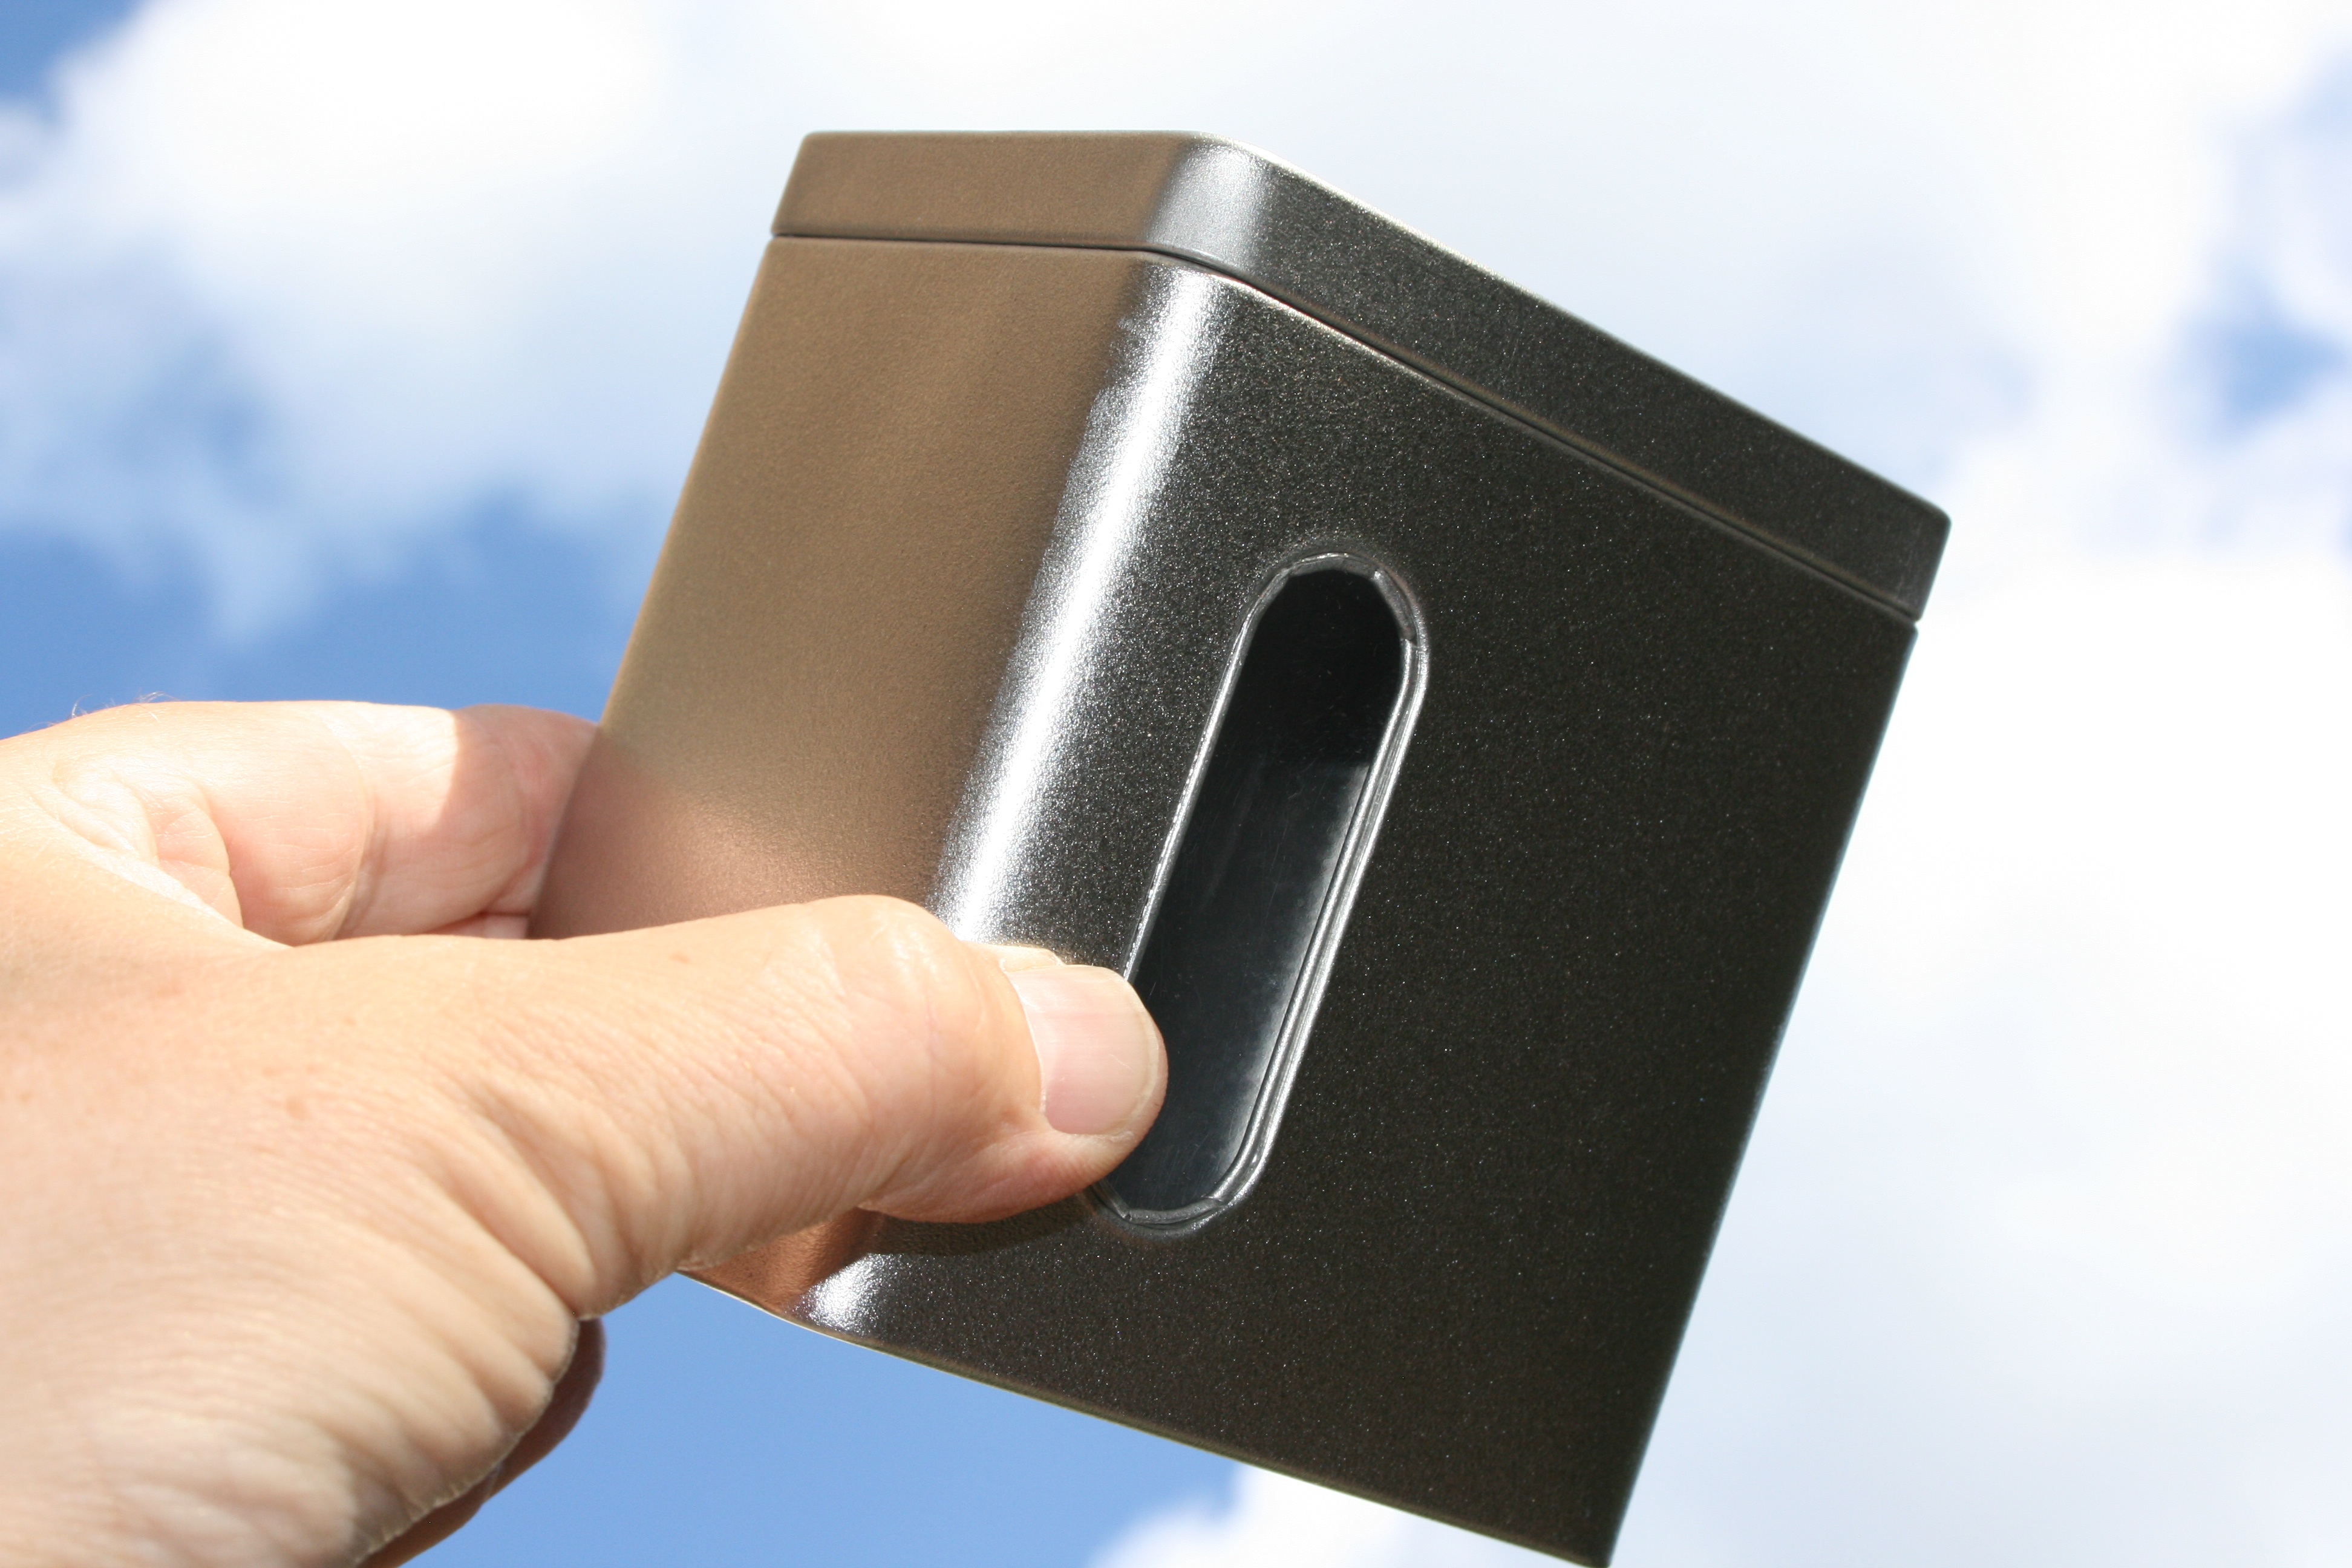
smartphone, leather, gadget, box, mobile phone, brand, cans, packaging, tin can, coffee tin, tea caddy, metal box, tinplate packaging, metal cans supplier, storage jar, metal packaging, tin metal packaging, tin cans program, manufacturing stamping, slip lid tin, candies in tin can, cans shop